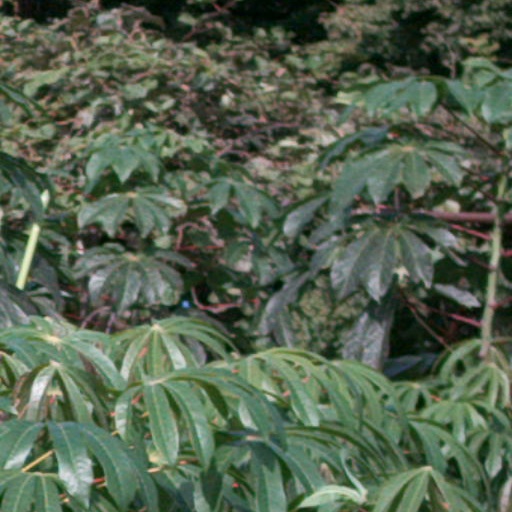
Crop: cassava